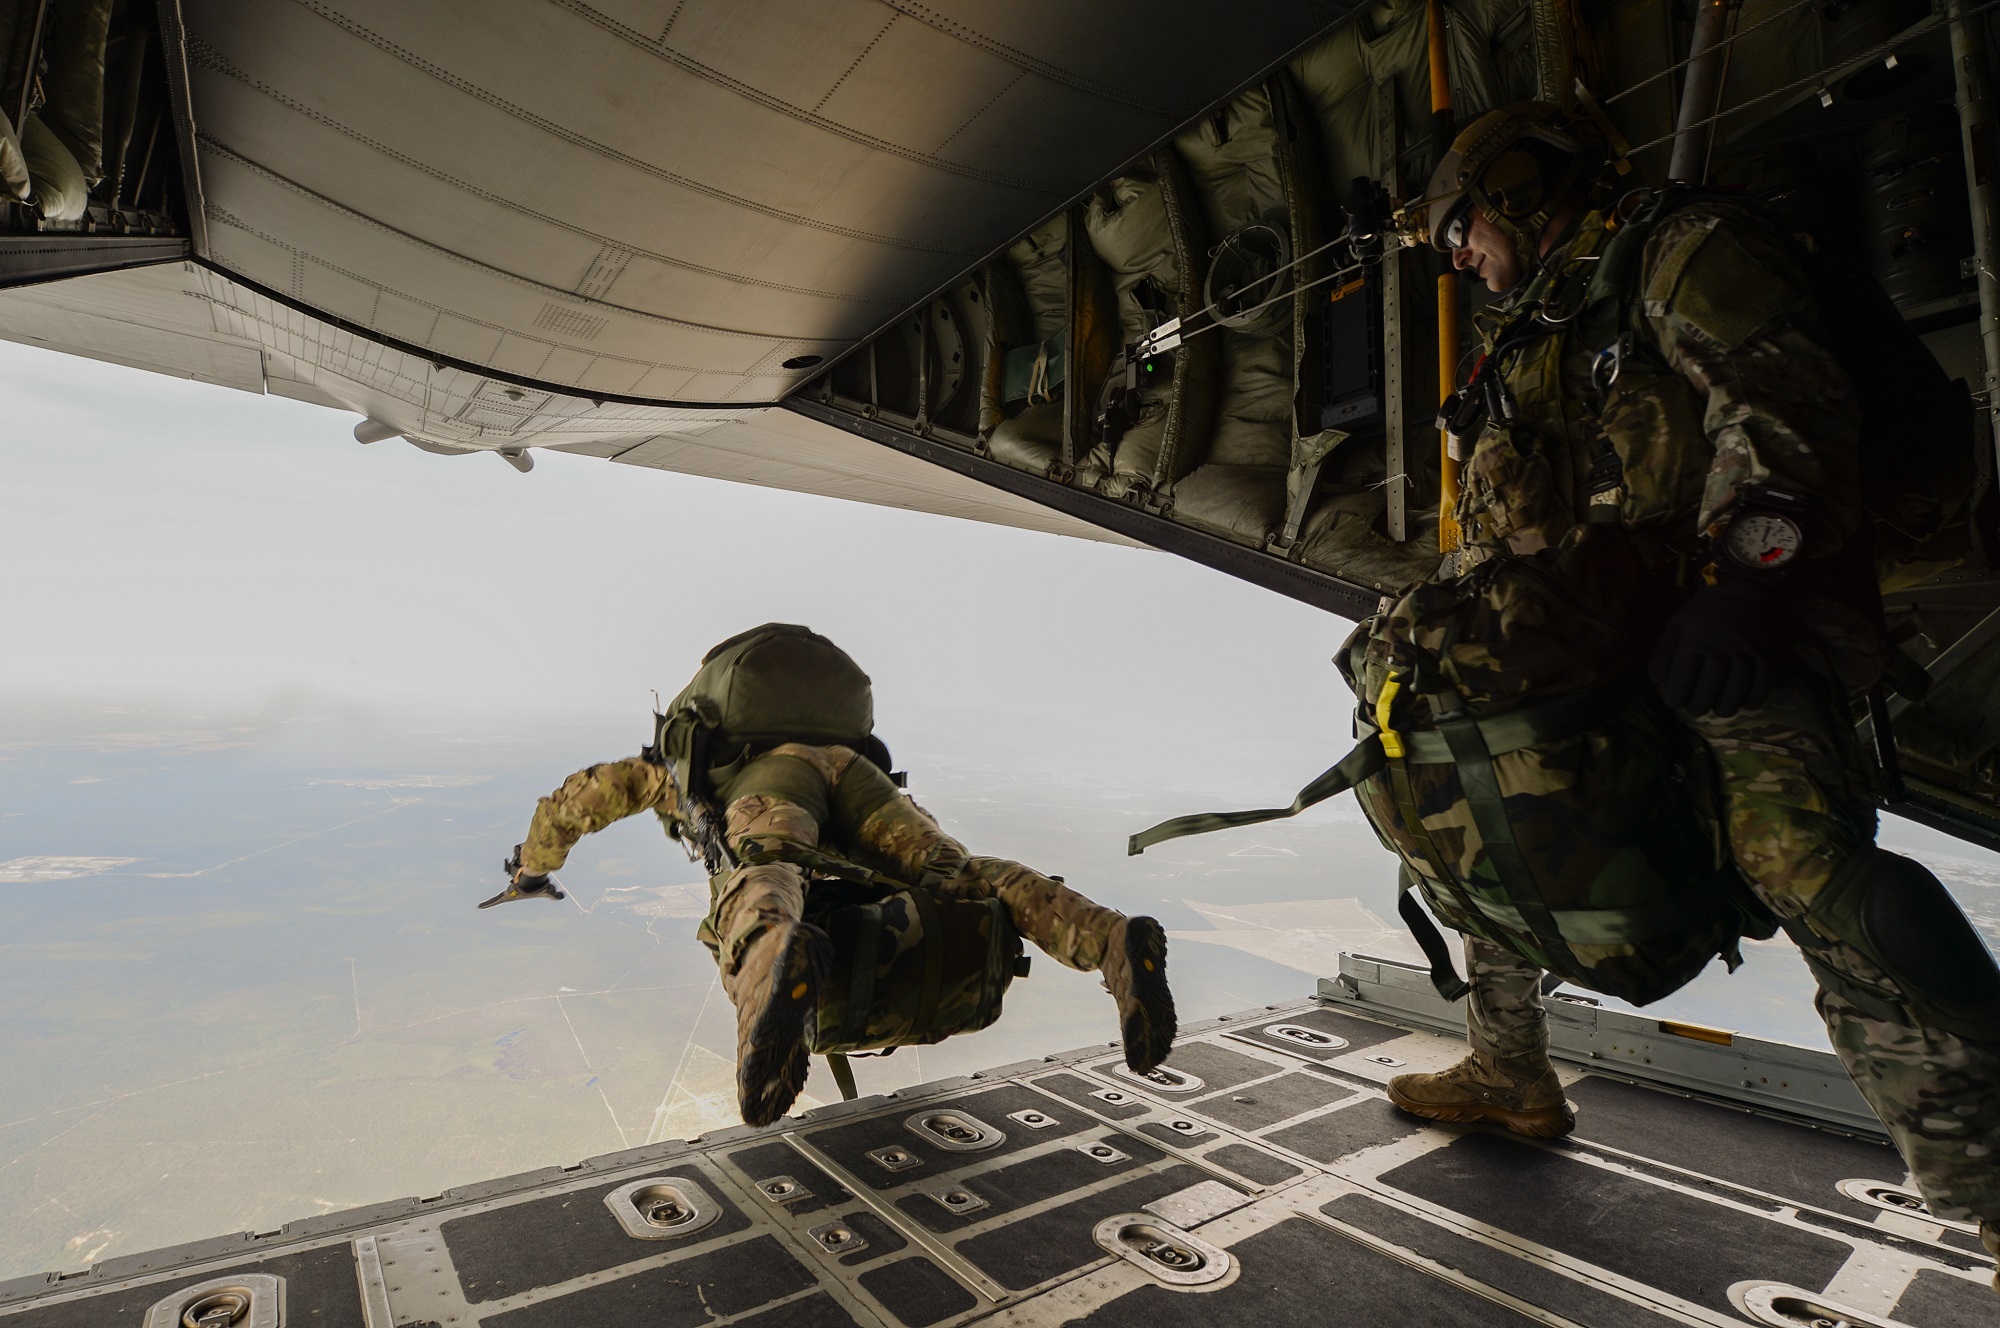
plane, military, jumping, soldier, training, parachute, skydiving, danger, halo, screenshot, parachuting, high altitude, skydivers, parachutists, mecha, pc game